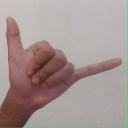
अक्षर: द